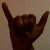
The image shows a hand gesture representing the letter 'Y' in Indian Sign Language.